Dynamo (Fox Feature Syndicate)

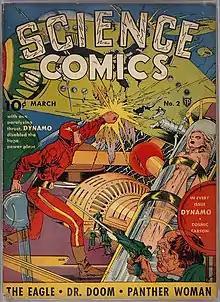
Dynamo on the cover of "Science Comics" #2, art by Lou Fine.

Dynamo is a fictional superhero that appeared in comic books published by Fox Feature Syndicate. He originally appeared in "Science Comics" #1 (February 1940) under the name Electro. He appeared for the first time as Dynamo in "Science Comics" #2 (March 1940). The character's name was probably changed to avoid conflict with an earlier character from Timely Comics with the same name.